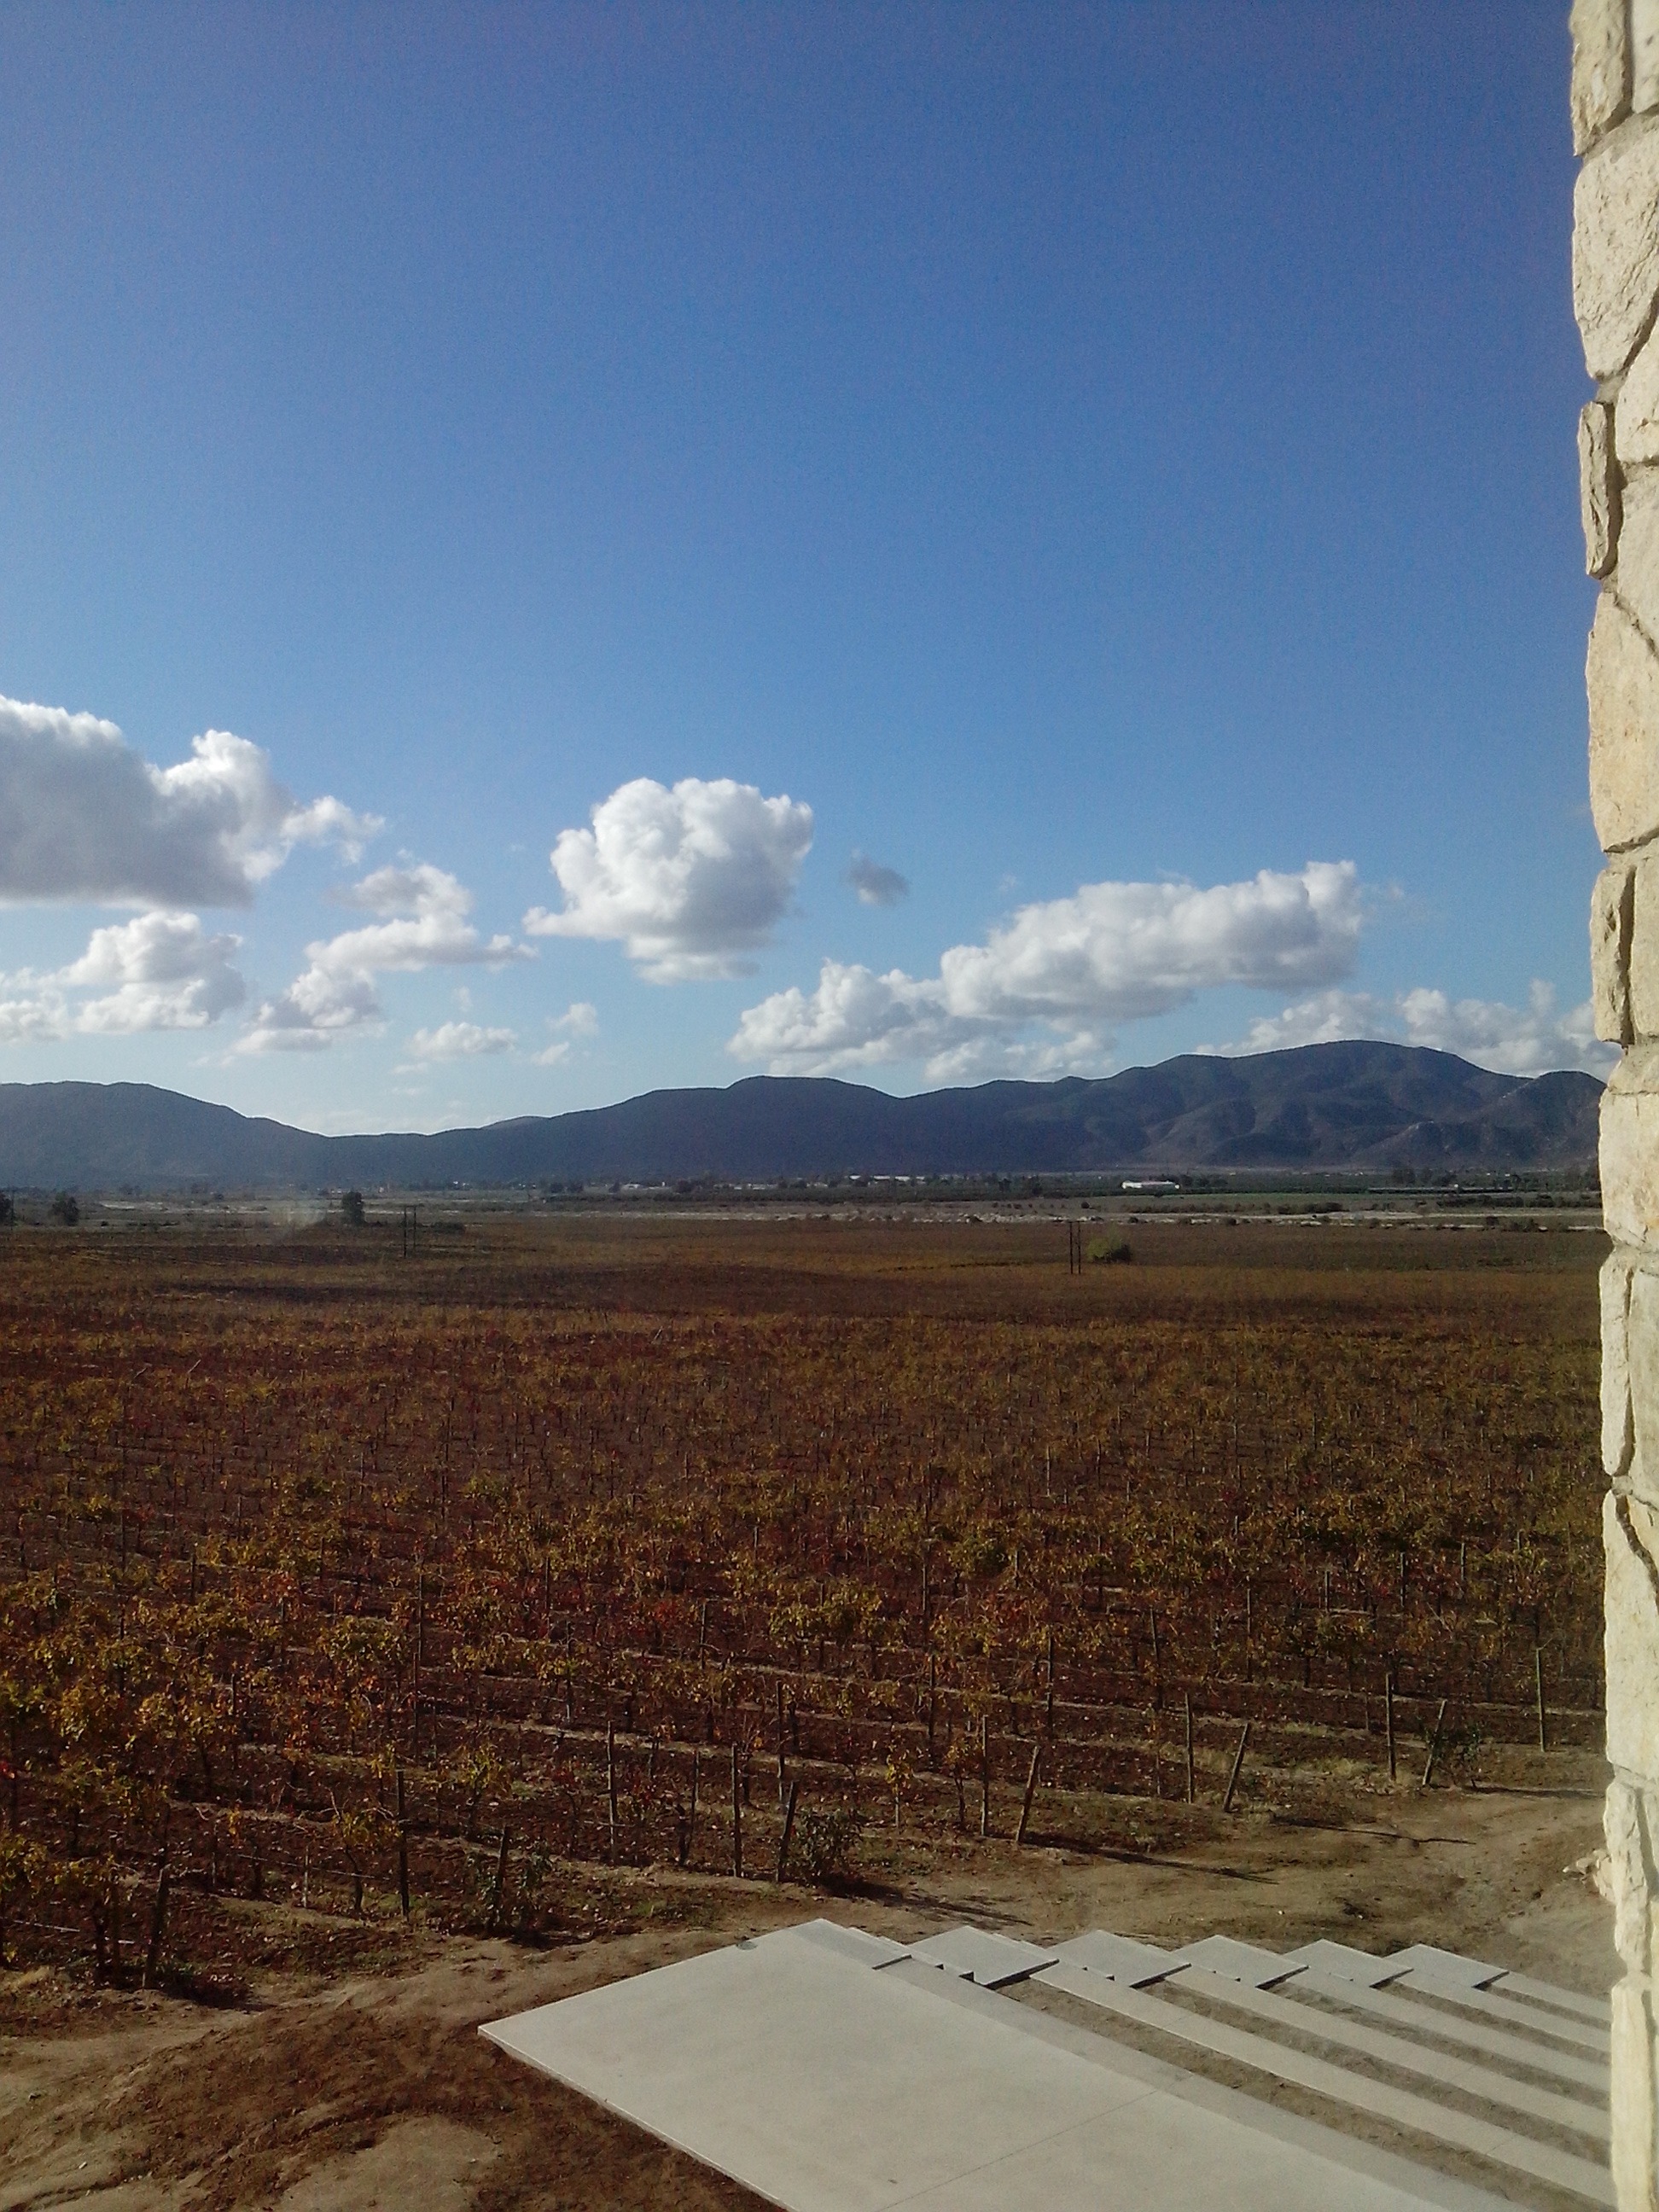
landscape, horizon, sky, vineyard, autumn, soil, agriculture, rural area